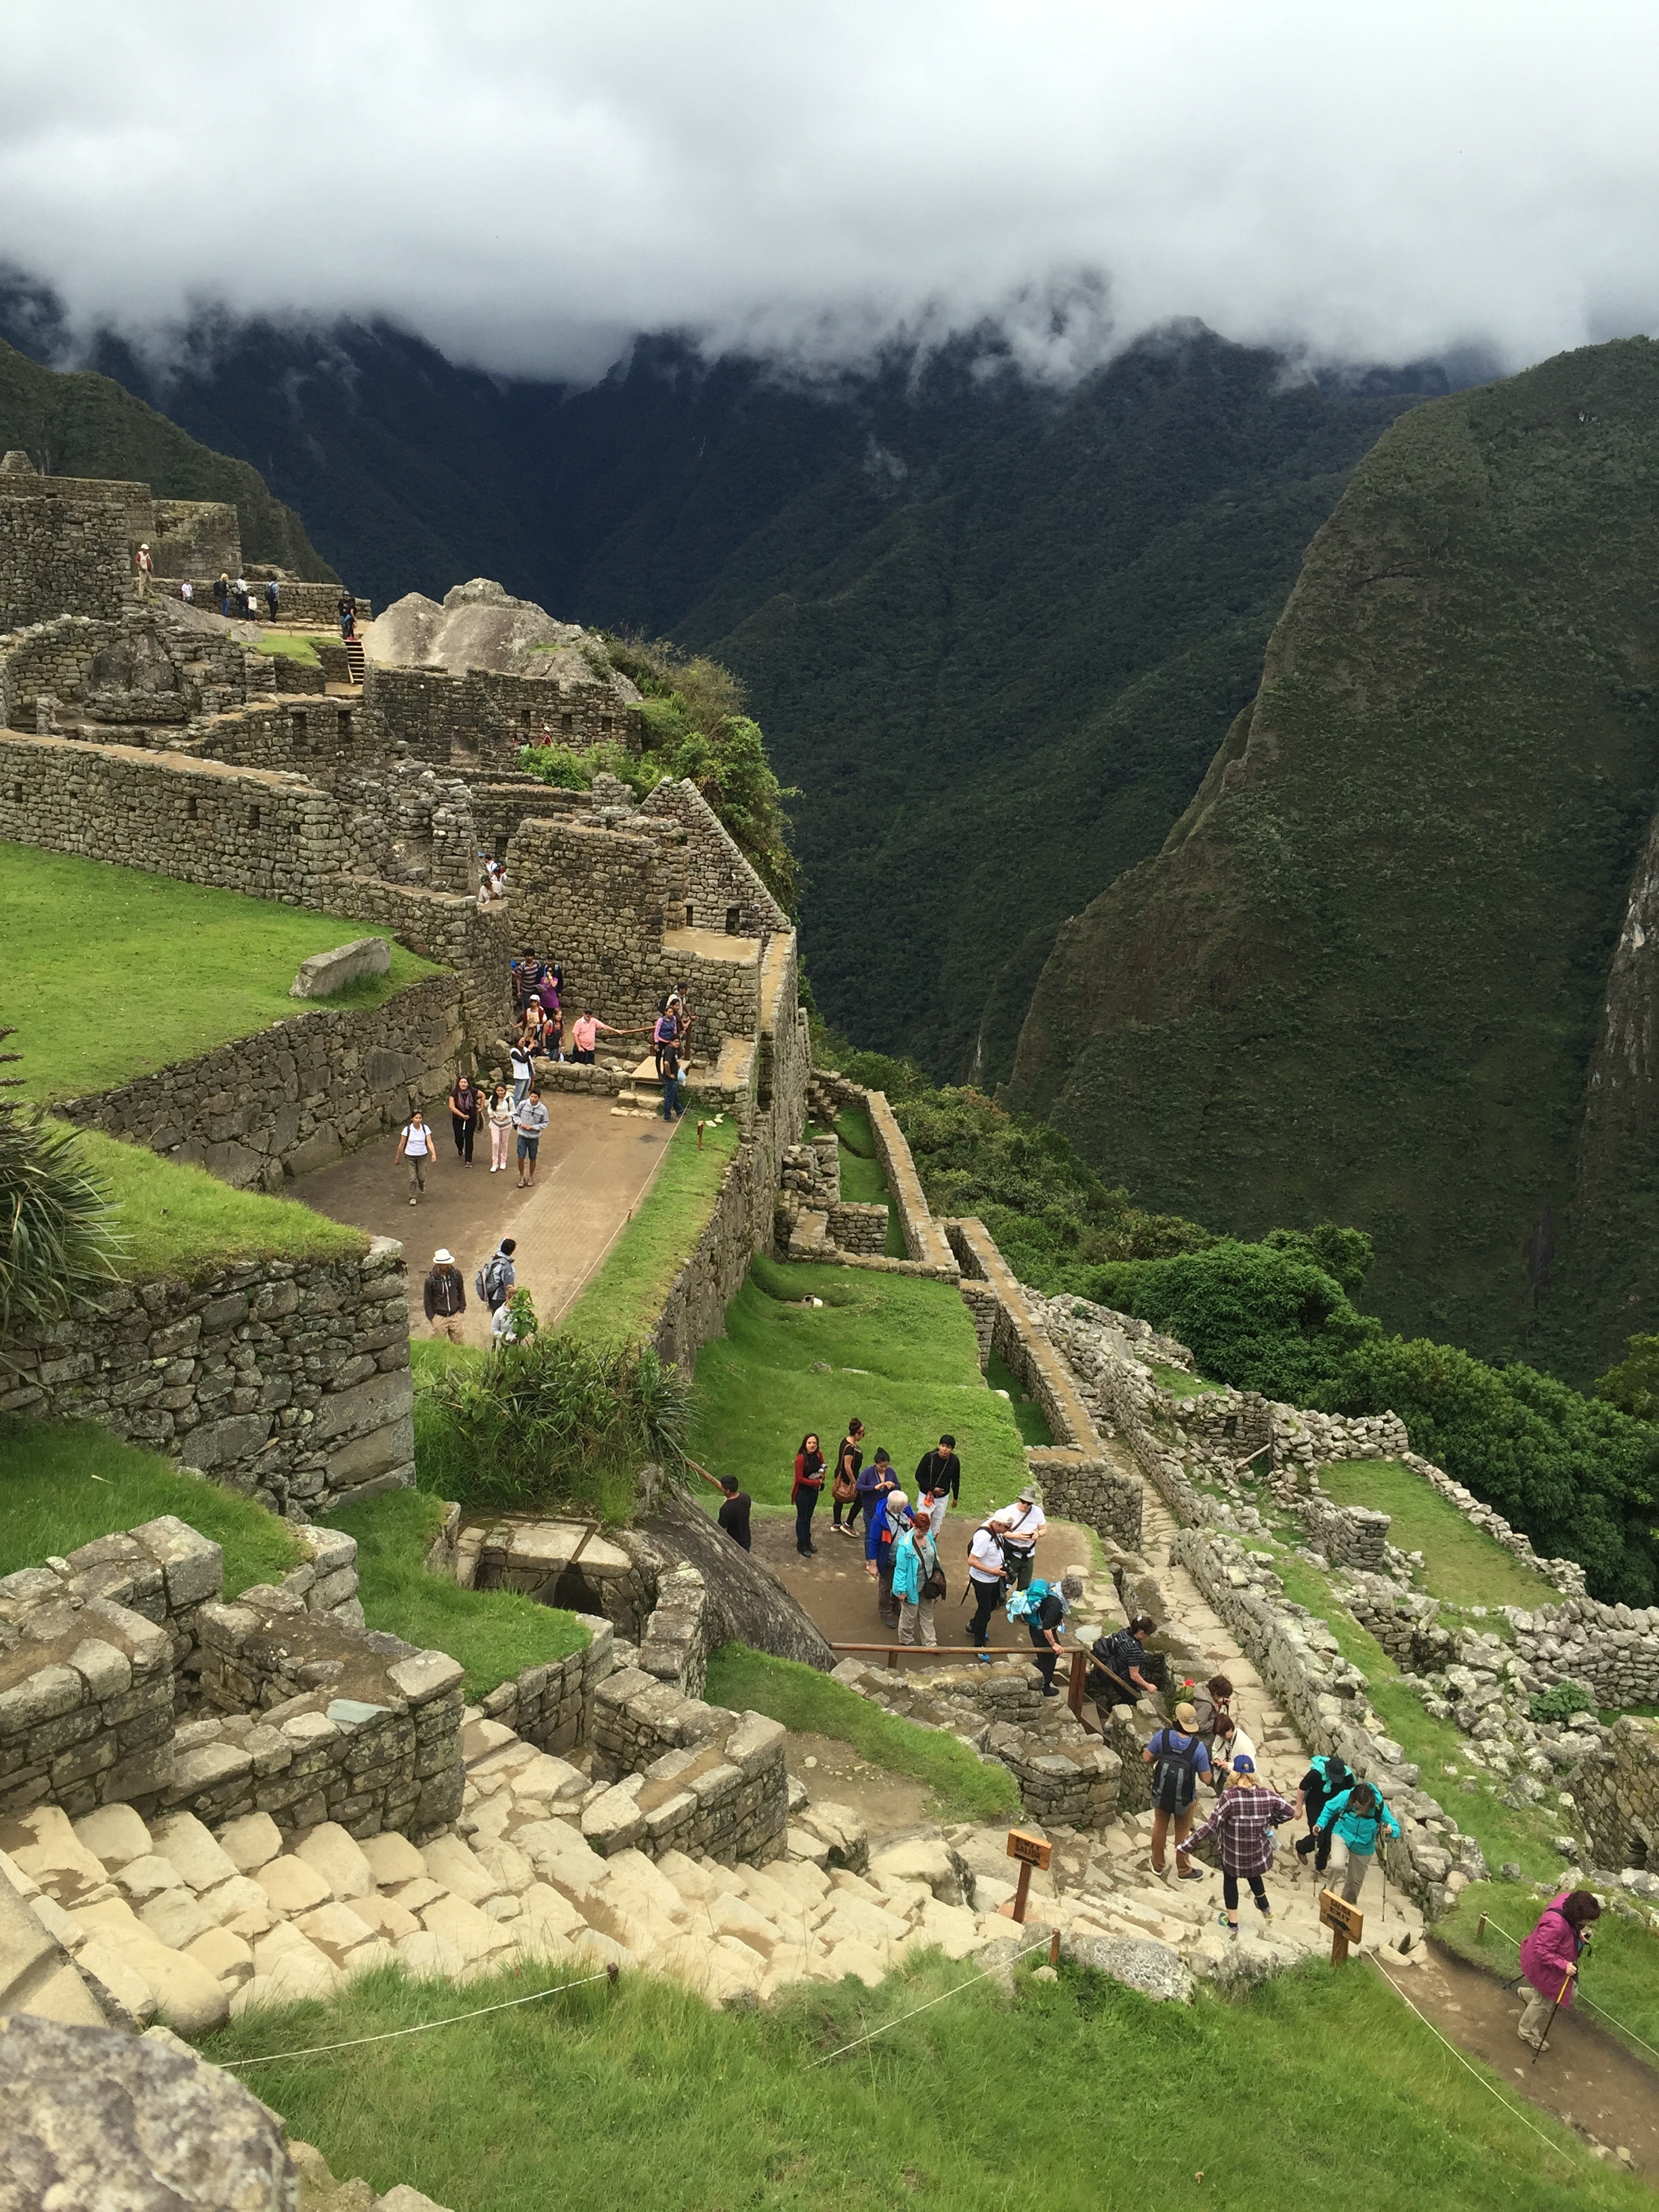
landscape, walking, mountain, hill, adventure, valley, mountain range, vacation, village, tourism, terrain, peru, stones, ruins, plateau, heritage, aerial photography, mountain pass, machu pichu, archaeological peru, mountainous landforms, machu pi